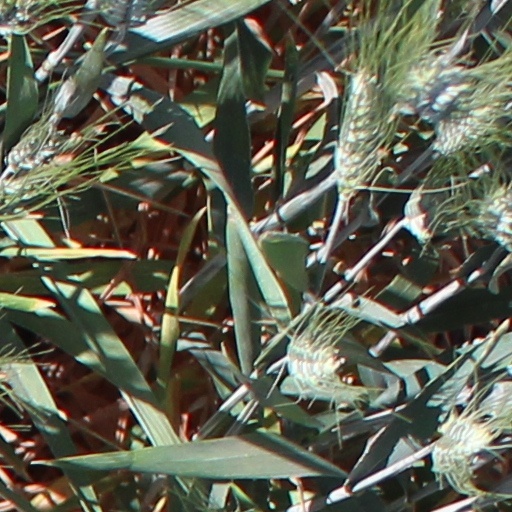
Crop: wheat